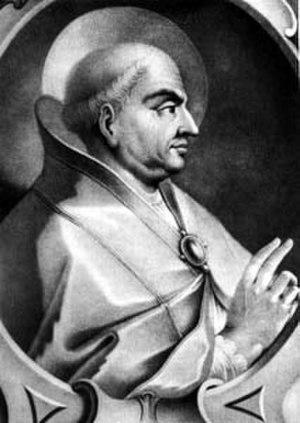
La renonciation du pape est prévue au canon 332 paragraphe 2 du Code de droit canonique : « S’il arrive que le Pontife Romain renonce à sa charge, il est requis pour la validité que la renonciation soit faite librement et qu’elle soit dûment manifestée, mais non pas qu’elle soit acceptée par qui que ce soit » et au canon 44 paragraphe 2 du Code des canons des Églises orientales. La seule condition pour que la renonciation soit valide est qu'elle soit faite « librement et se manifeste correctement ».
La papauté byzantine est une période de l'histoire de la papauté, qui s'étend de l'an 537 à l'an 752, marquée par l'appartenance territoriale à l'Empire romain d'Orient. Elle représente alors la partie de cet Empire, restée de langue officielle et liturgique latine, de tradition latine et, religieusement, de rite latin. À cette époque, les papes ne s'étaient pas encore mis sous la protection des royaumes germaniques d'occident et devaient recevoir l'approbation de l'empereur d'Orient pour recevoir la consécration épiscopale. De nombreux papes sont choisis parmi les « apocrisiaires » et parmi les chrétiens d'orient d'origine grecque, la syrienne ou sicilienne.